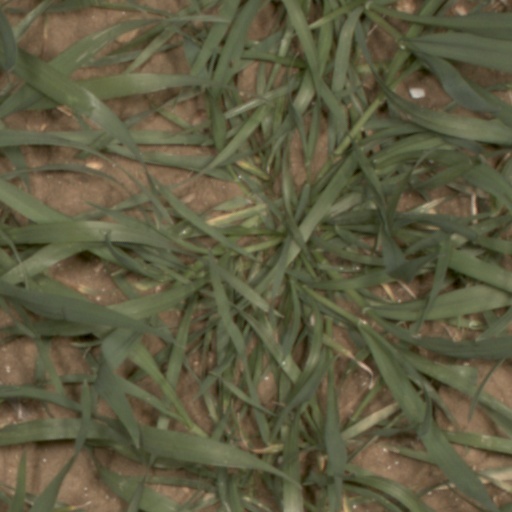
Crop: wheat